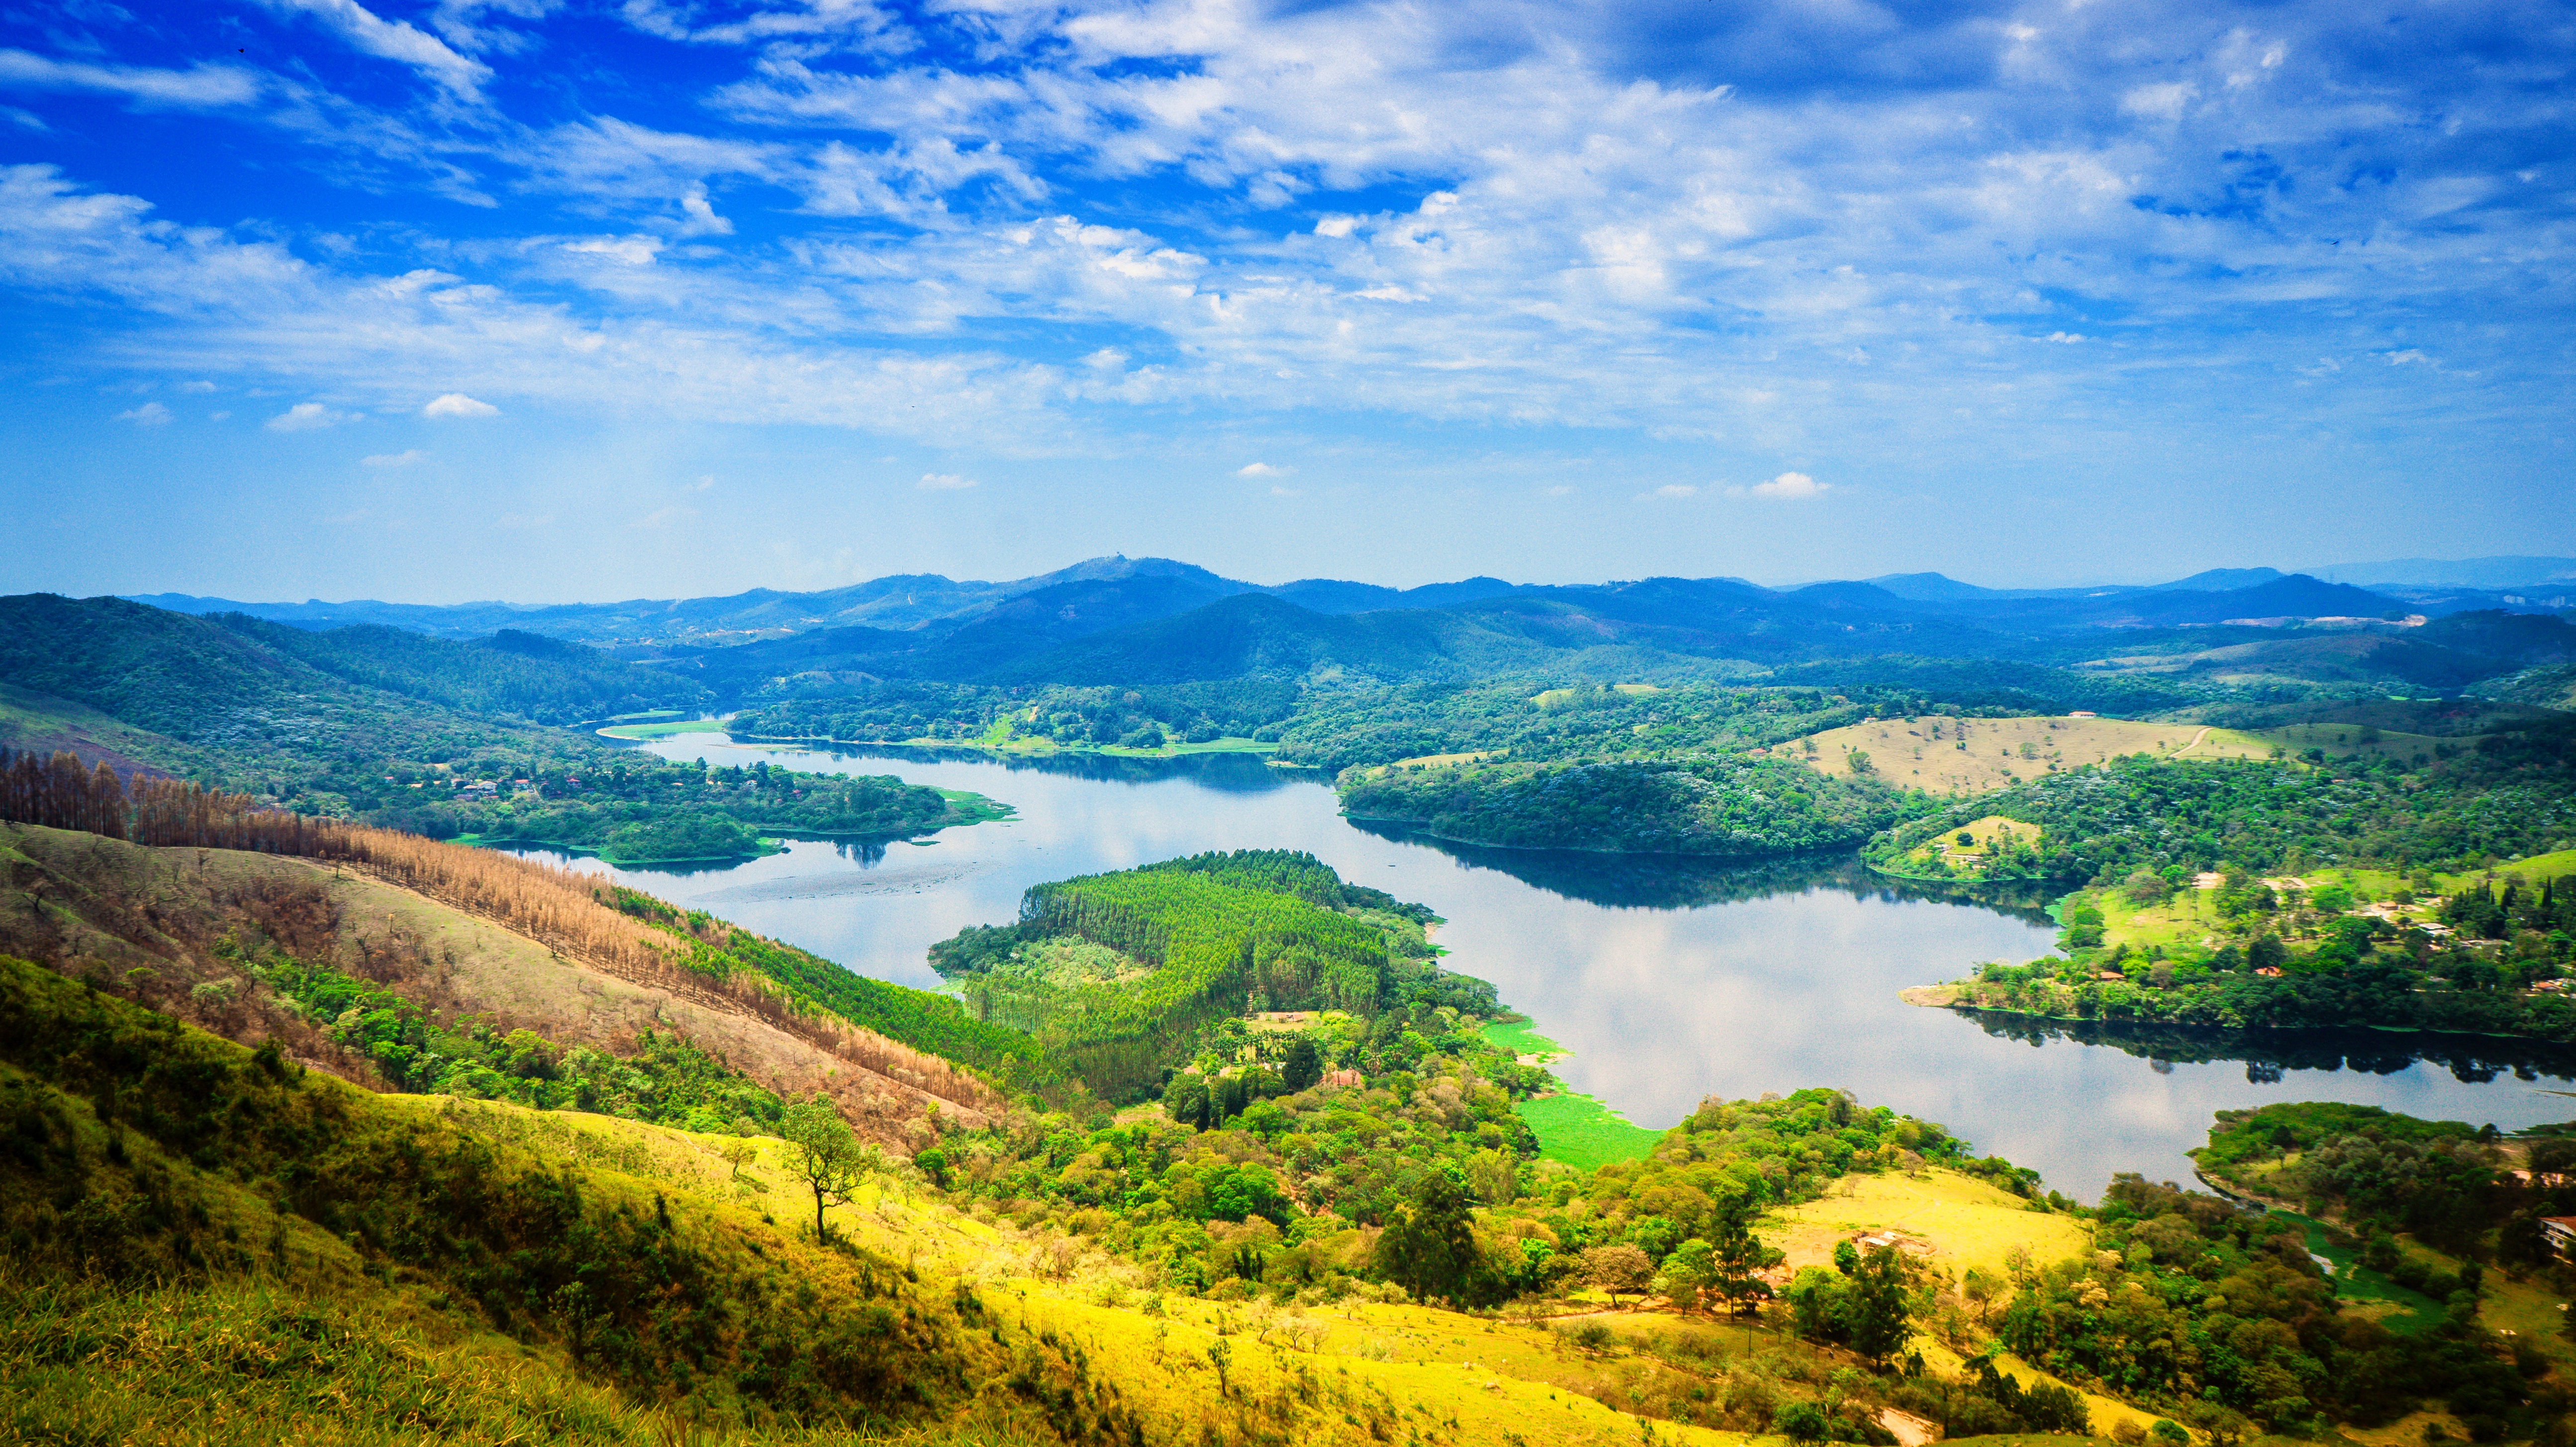
landscape, tree, water, nature, wilderness, mountain, cloud, sky, meadow, leaf, hill, lake, river, valley, mountain range, flying, panorama, foliage, green, blue, reservoir, garden, national park, ecology, blue sky, grassland, plateau, rio, brazil, loch, ecosystem, rural area, green leaves, landform, tiet, s o paulo, pirapora, natural environment, geographical feature, mountainous landforms